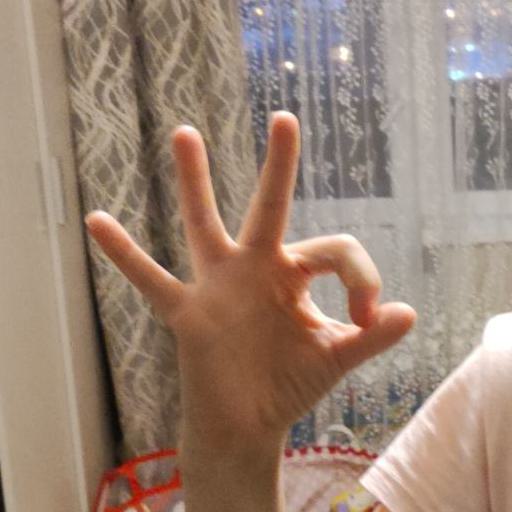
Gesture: ok